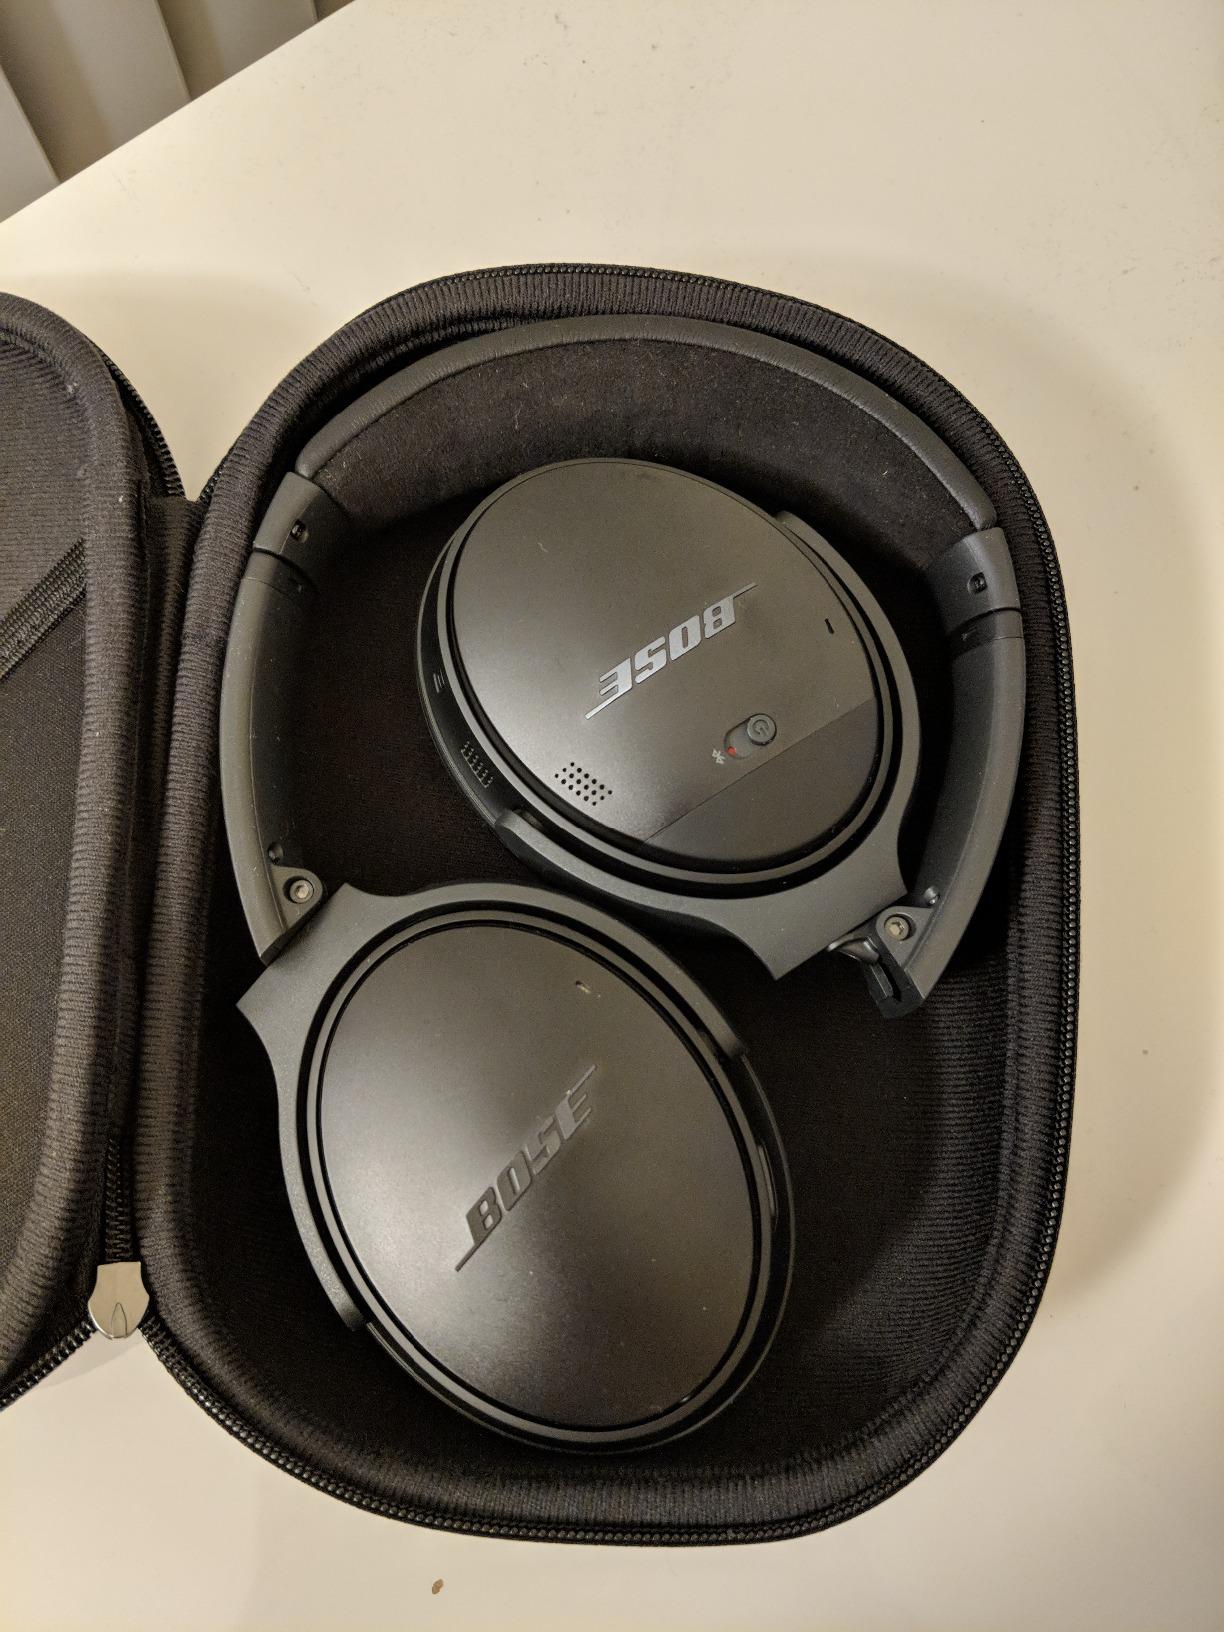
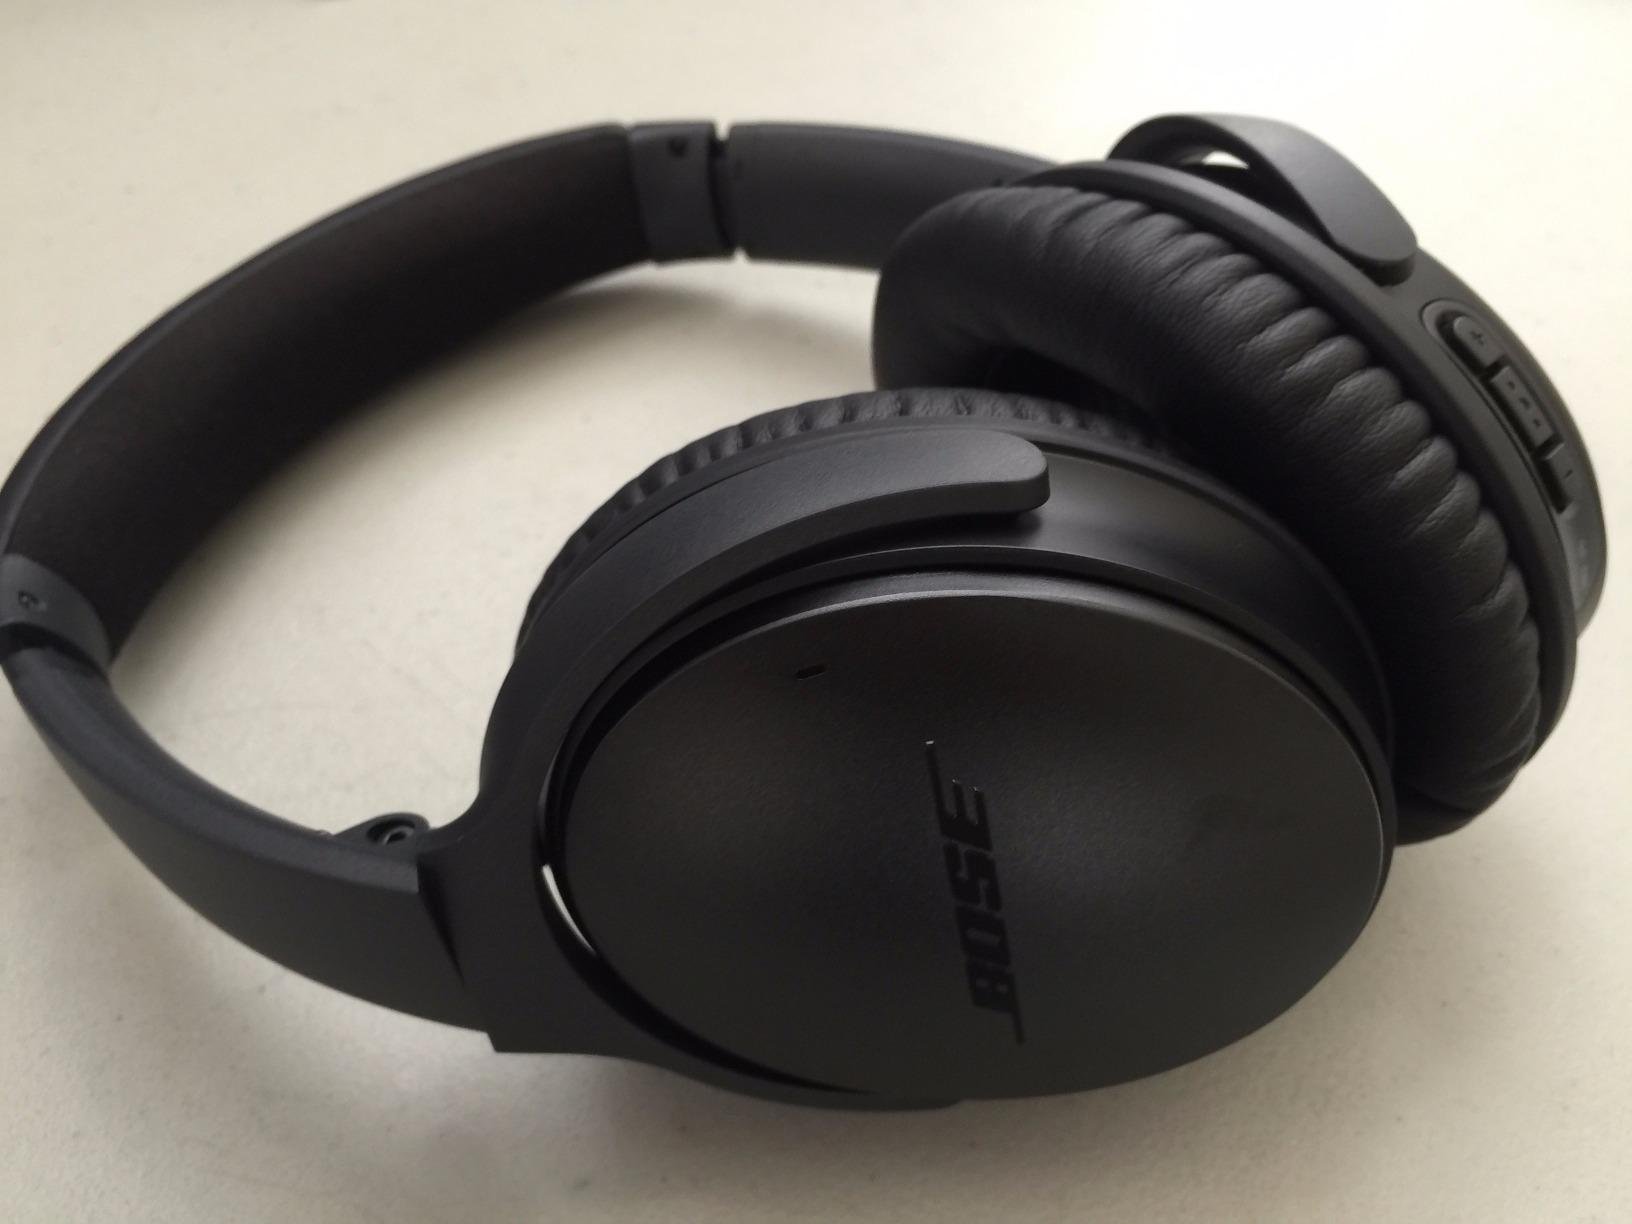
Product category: headphones
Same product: yes